Impeachment trial

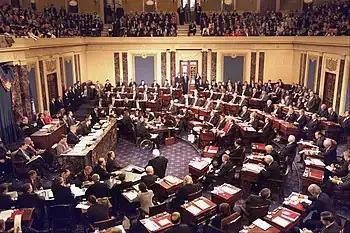
Photograph of the United States Senate Chamber during the 1999 impeachment trial of President Bill Clinton, who was acquitted and stayed in office

One of the more prominent examples of a trial being the final stage of a two-stage impeachment process is found in the United States, where this is the case both for impeachments by federal and state governments. Federal impeachment trial in the United States takes place after the United States Congress' lower chamber, the United States House of Representatives, has voted to "impeach" an official. The impeachment trial takes place in the upper chamber of the United States Congress, the United States Senate, with members of that body serving as jurors in the trial. all fifty state governments in the United States have impeachment processes, and all hold trials as part of their processes. Most states follow the same model as the United States federal government of having the lower chamber of their legislatures hold a vote to "impeach", thereby triggering an impeachment trial held in the upper chamber of their legislatures. However, several states do differ from the convention of holding the impeachment trial in the state legislature’s upper chamber. In a reverse, in Alaska it is the upper chamber of the legislature that votes to impeach while the lower chamber acts as the court of impeachment. In Missouri, after the lower chamber votes to impeach, an impeachment trial is held before the Supreme Court of Missouri, except for members of that court or for governors, whose impeachments are to be tried by a panel of seven judges (requiring a vote of five judges to convict), with the members of the panel being selected by the upper legislative chamber, the Missouri State Senate. In Nebraska, which has a unicameral legislature, after the Nebraska Legislature votes to impeach, an impeachment trial takes place before the Nebraska Supreme Court. In Oklahoma, after an impeachment vote, both chambers of the Oklahoma Legislature act together as a court of impeachment in a joint session. In addition to all the members of its upper chamber, the state of New York's Court of the Trial of Impeachments also includes all seven members of the state's highest court, the New York Court of Appeals. Other governments in the United States also utilize impeachment trials in impeachment processes, one example being many tribal governments.